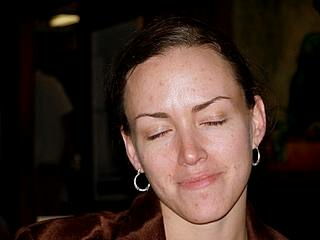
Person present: Yes